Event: Nepal Earthquake
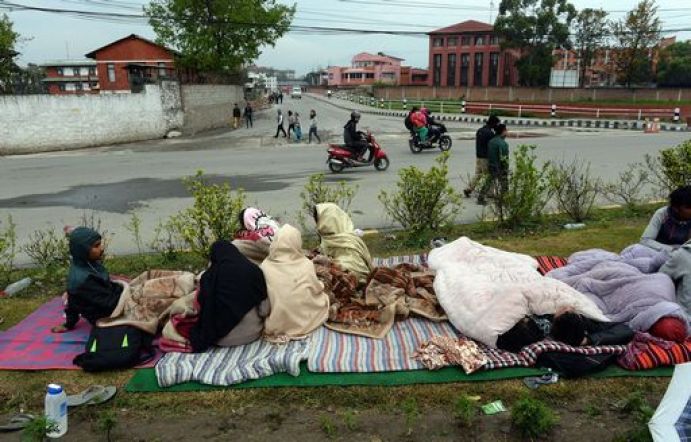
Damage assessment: no_damage